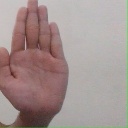
अक्षर: ध